2014 FIFA Club World Cup final

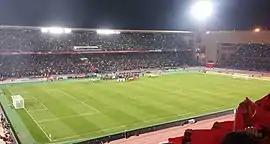
The Stade de Marrakech staged the final

The 2014 FIFA Club World Cup final was the final match of the 2014 FIFA Club World Cup, a football tournament hosted by Morocco. It was the 11th final of the FIFA Club World Cup, a tournament organised by FIFA between the winners of the six continental confederations, as well as the host nation's league champions.